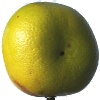
Label: Pomelo Sweetie 1